Madhukar Shamsher Rana

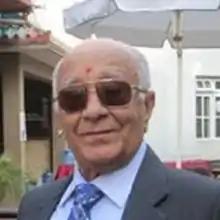
Madhukar SJB Rana

Madhukar Shamsher Rana (19 July 1941 – 16 October 2019) was a Nepalese development economist, who served as Minister of Finance of Nepal in 2005, and was Professor of economics at the South Asian Institute of Management in Nepal. He was a member of the Rana dynasty of Nepal.